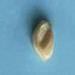
Maize quality: Good